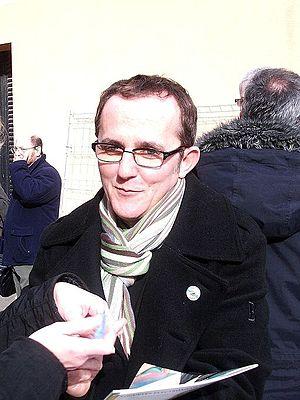
L'acteur Antonio Durán ""Morris"" gl:Morris, lors de la sortie du film ""Los muertos van deprisa"" en 2008 a Ribadeo."